Lion Gardiner

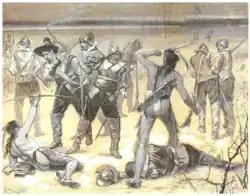
Lion Gardiner (center, facing) in the Pequot War, by Charles Stanley Reinhart (painted circa 1890)

Lion Gardiner (1599–1663) was an English engineer and colonist who founded the first English settlement in New York, acquiring land on eastern Long Island. He had been working in the Netherlands and was hired to construct fortifications on the Connecticut River, for the Connecticut Colony. His legacy includes Gardiners Island, which is held by his descendants.